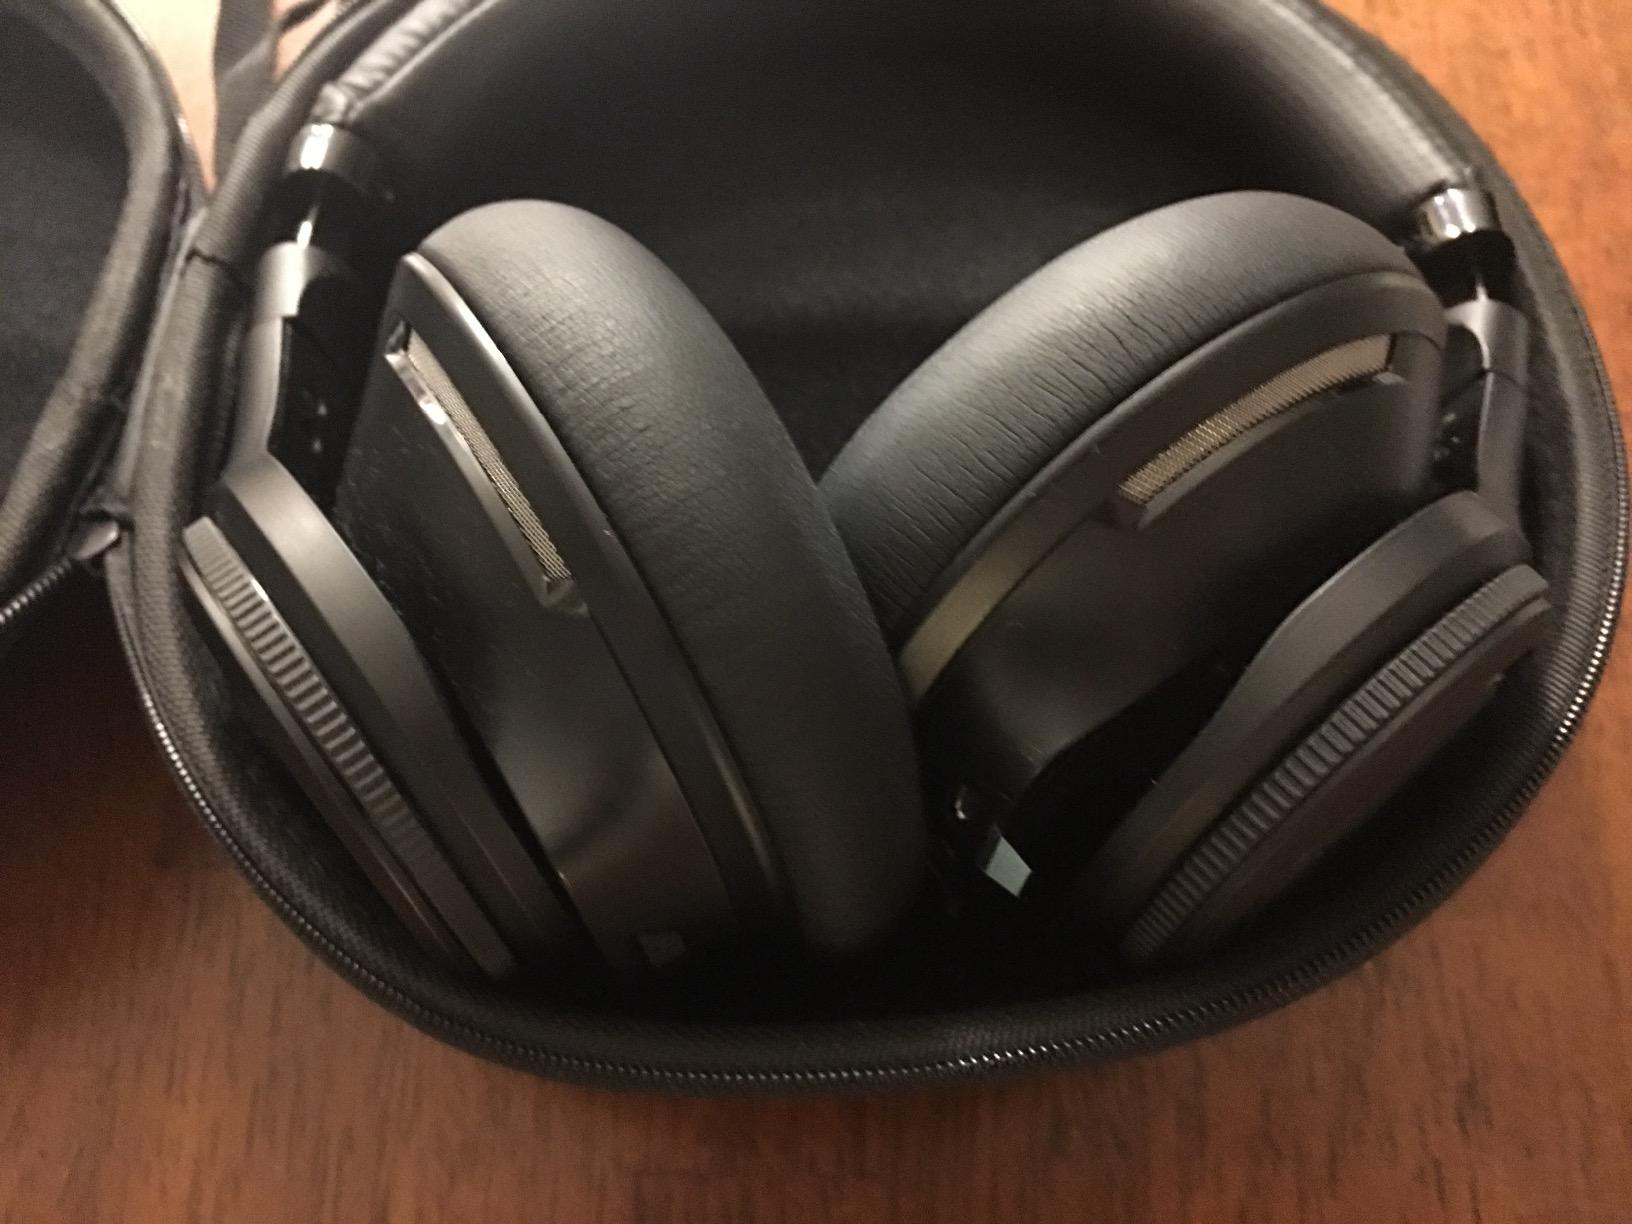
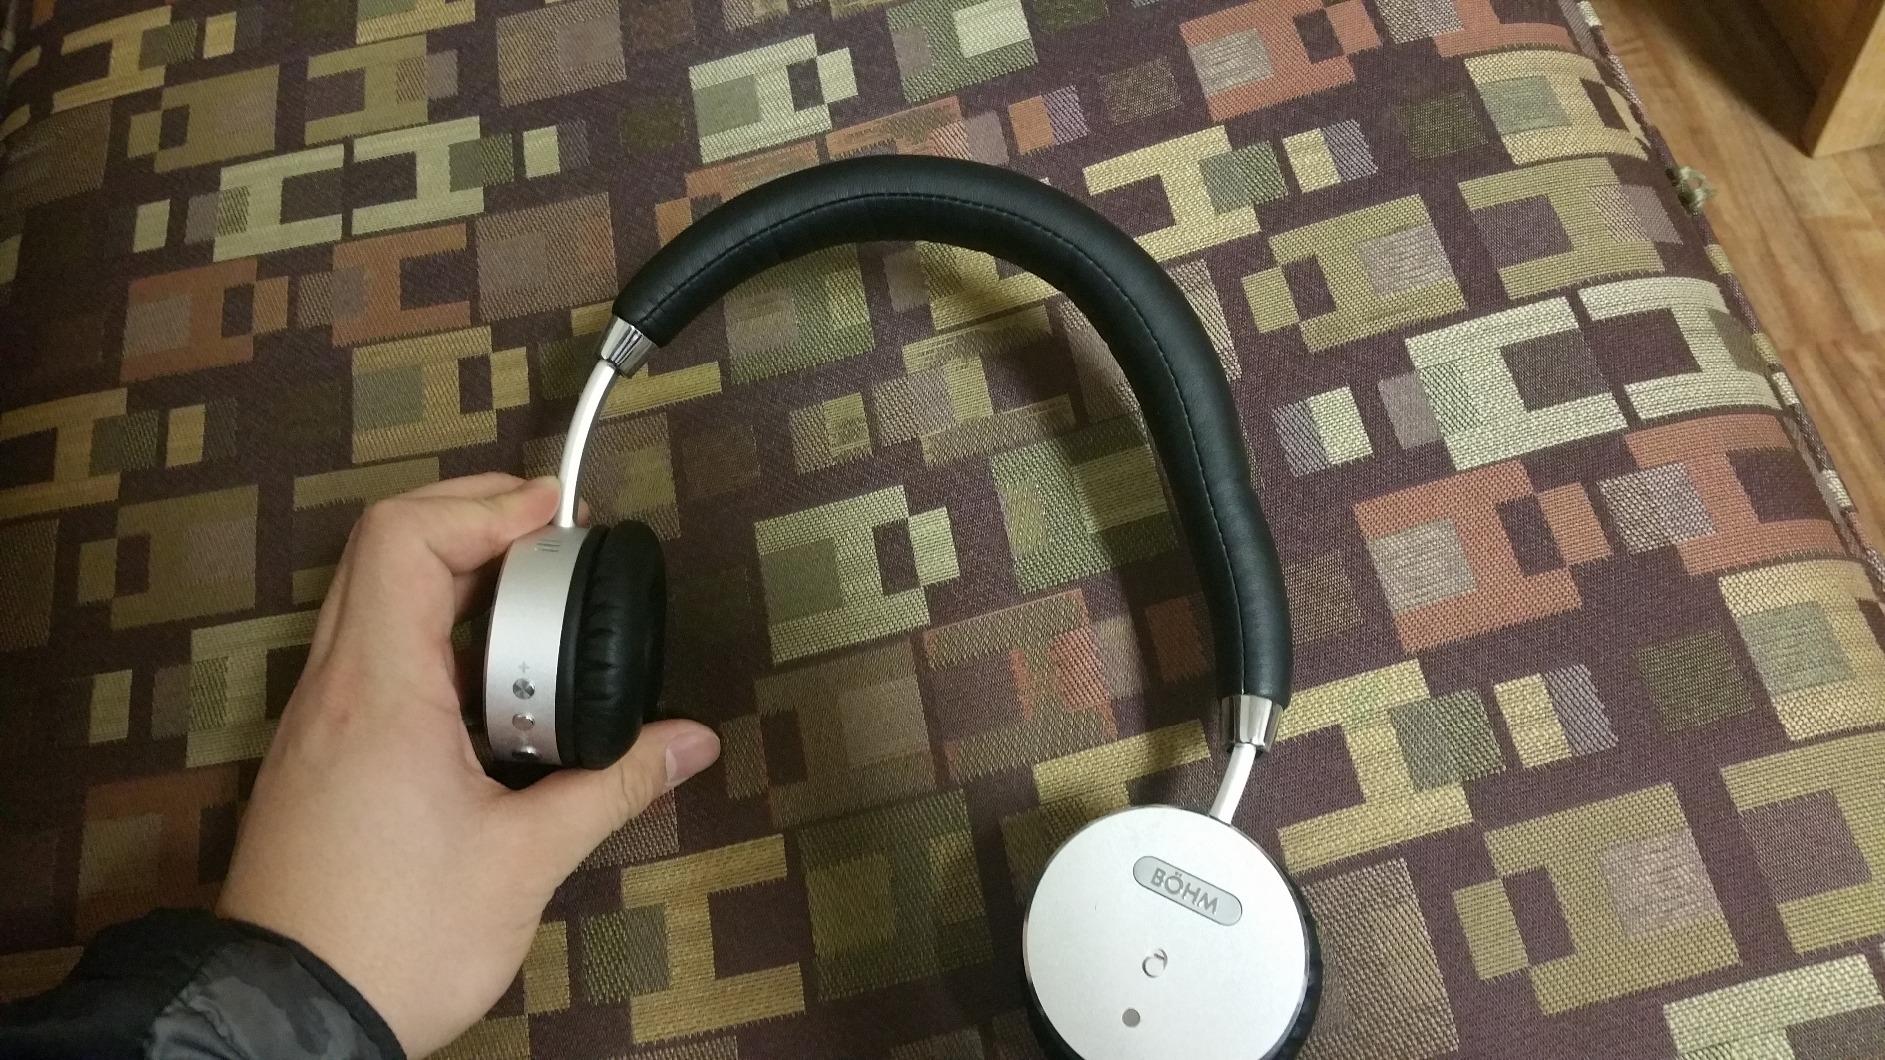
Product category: headphones
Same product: no